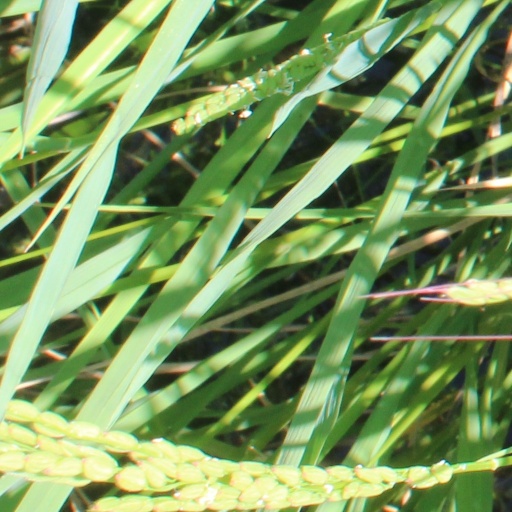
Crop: rice